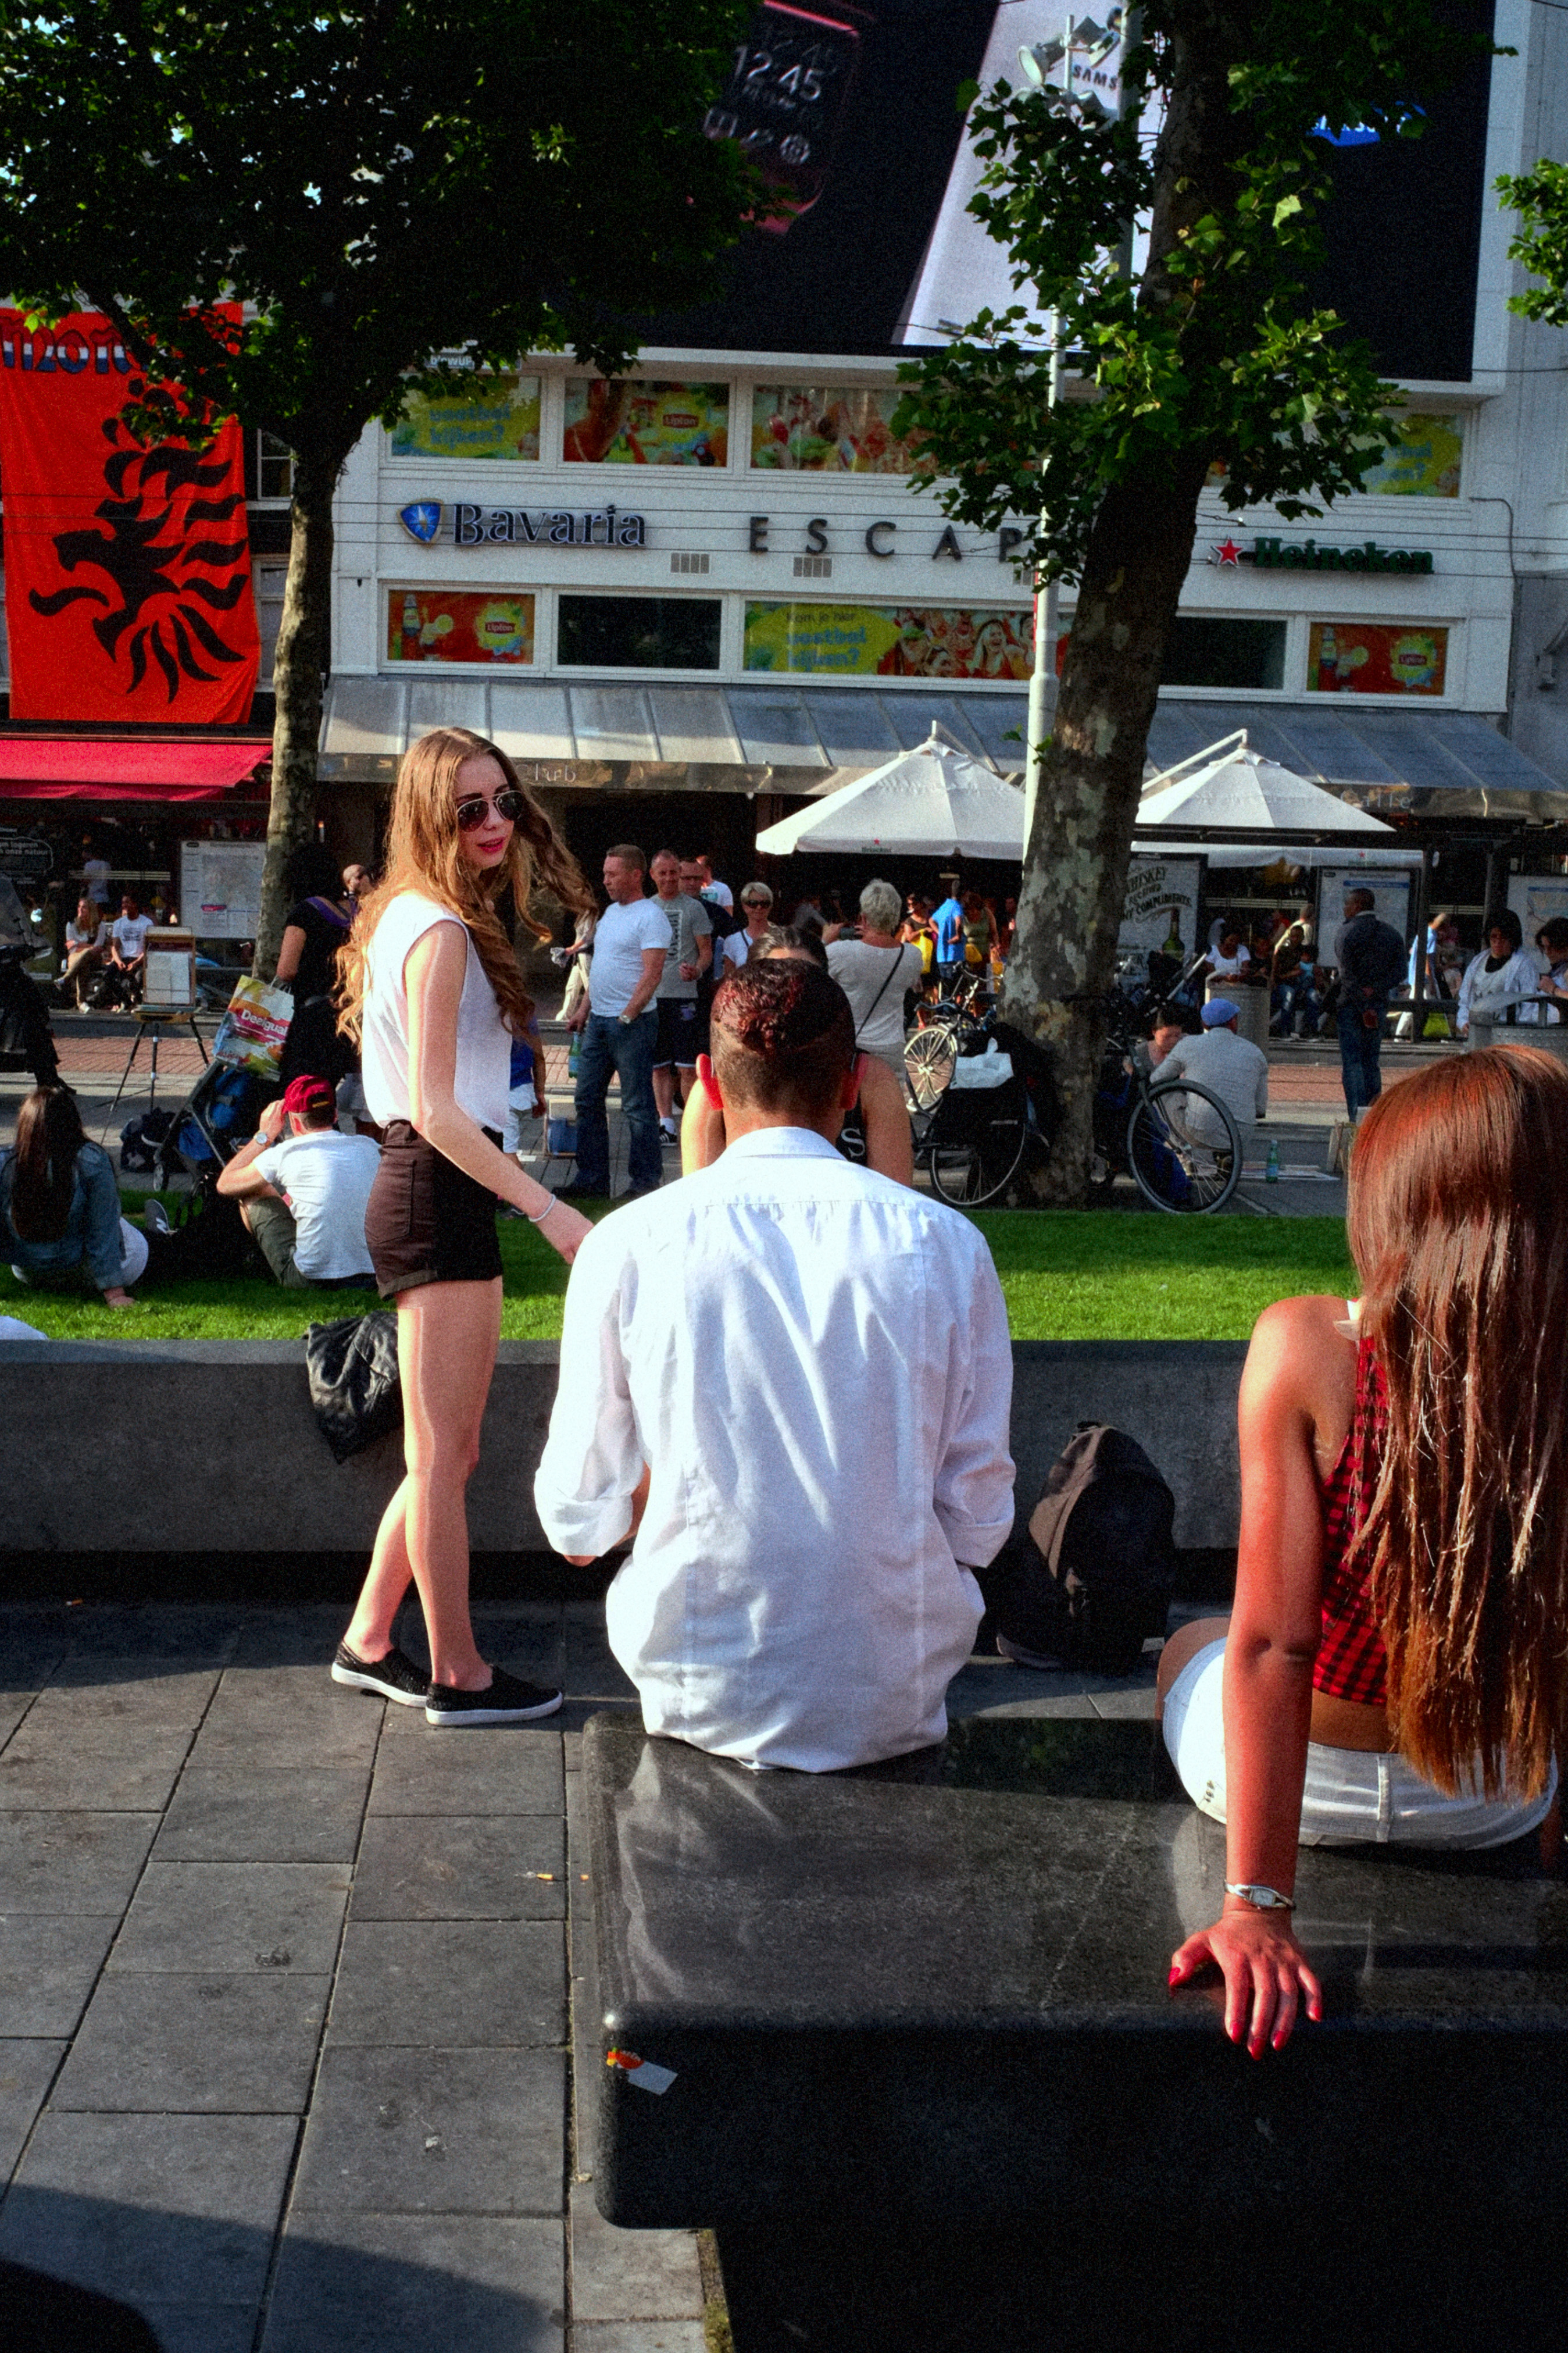
road, street, urban, crowd, travel, fujifilm, festival, amsterdam, netherlands, day, fuji, fujix, fujixe1